Ishaaq bin Ahmed

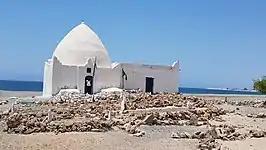
Tomb of Sheikh Ishaaq in Maydh, Sanaag, Somaliland

Ishaaq bin Ahmad bin Muhammad , more commonly known as Sheikh Ishaaq or Sheikh Isaaq is a prominent figure in the oral traditions of the Somali Isaaq clan-family. According to these traditions, which were also preserved in several Arabic hagiologies, he was an Islamic scholar of the Shafi’i school who crossed the sea from Arabia to the Horn of Africa. He is traditionally regarded as the Sayyid forefather of the Isaaq clan-family, whose territory in the Horn of Africa is wide and densely populated.